Fives

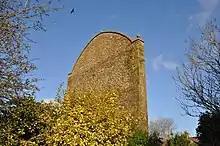
Fives wall in South Petherton, Somerset

The version of fives played here is an example of Wessex fives, the common ancestor to all modern fives games. The first known fives court was built at the base of the church tower in West Pennard, Somerset, in 1813. By this time, fives had achieved some popularity in Wales, where it was referred to as "Ffeifs" – many courts and matches were referred to as "fives courts", although whether these were for playing Welsh handball is unclear.